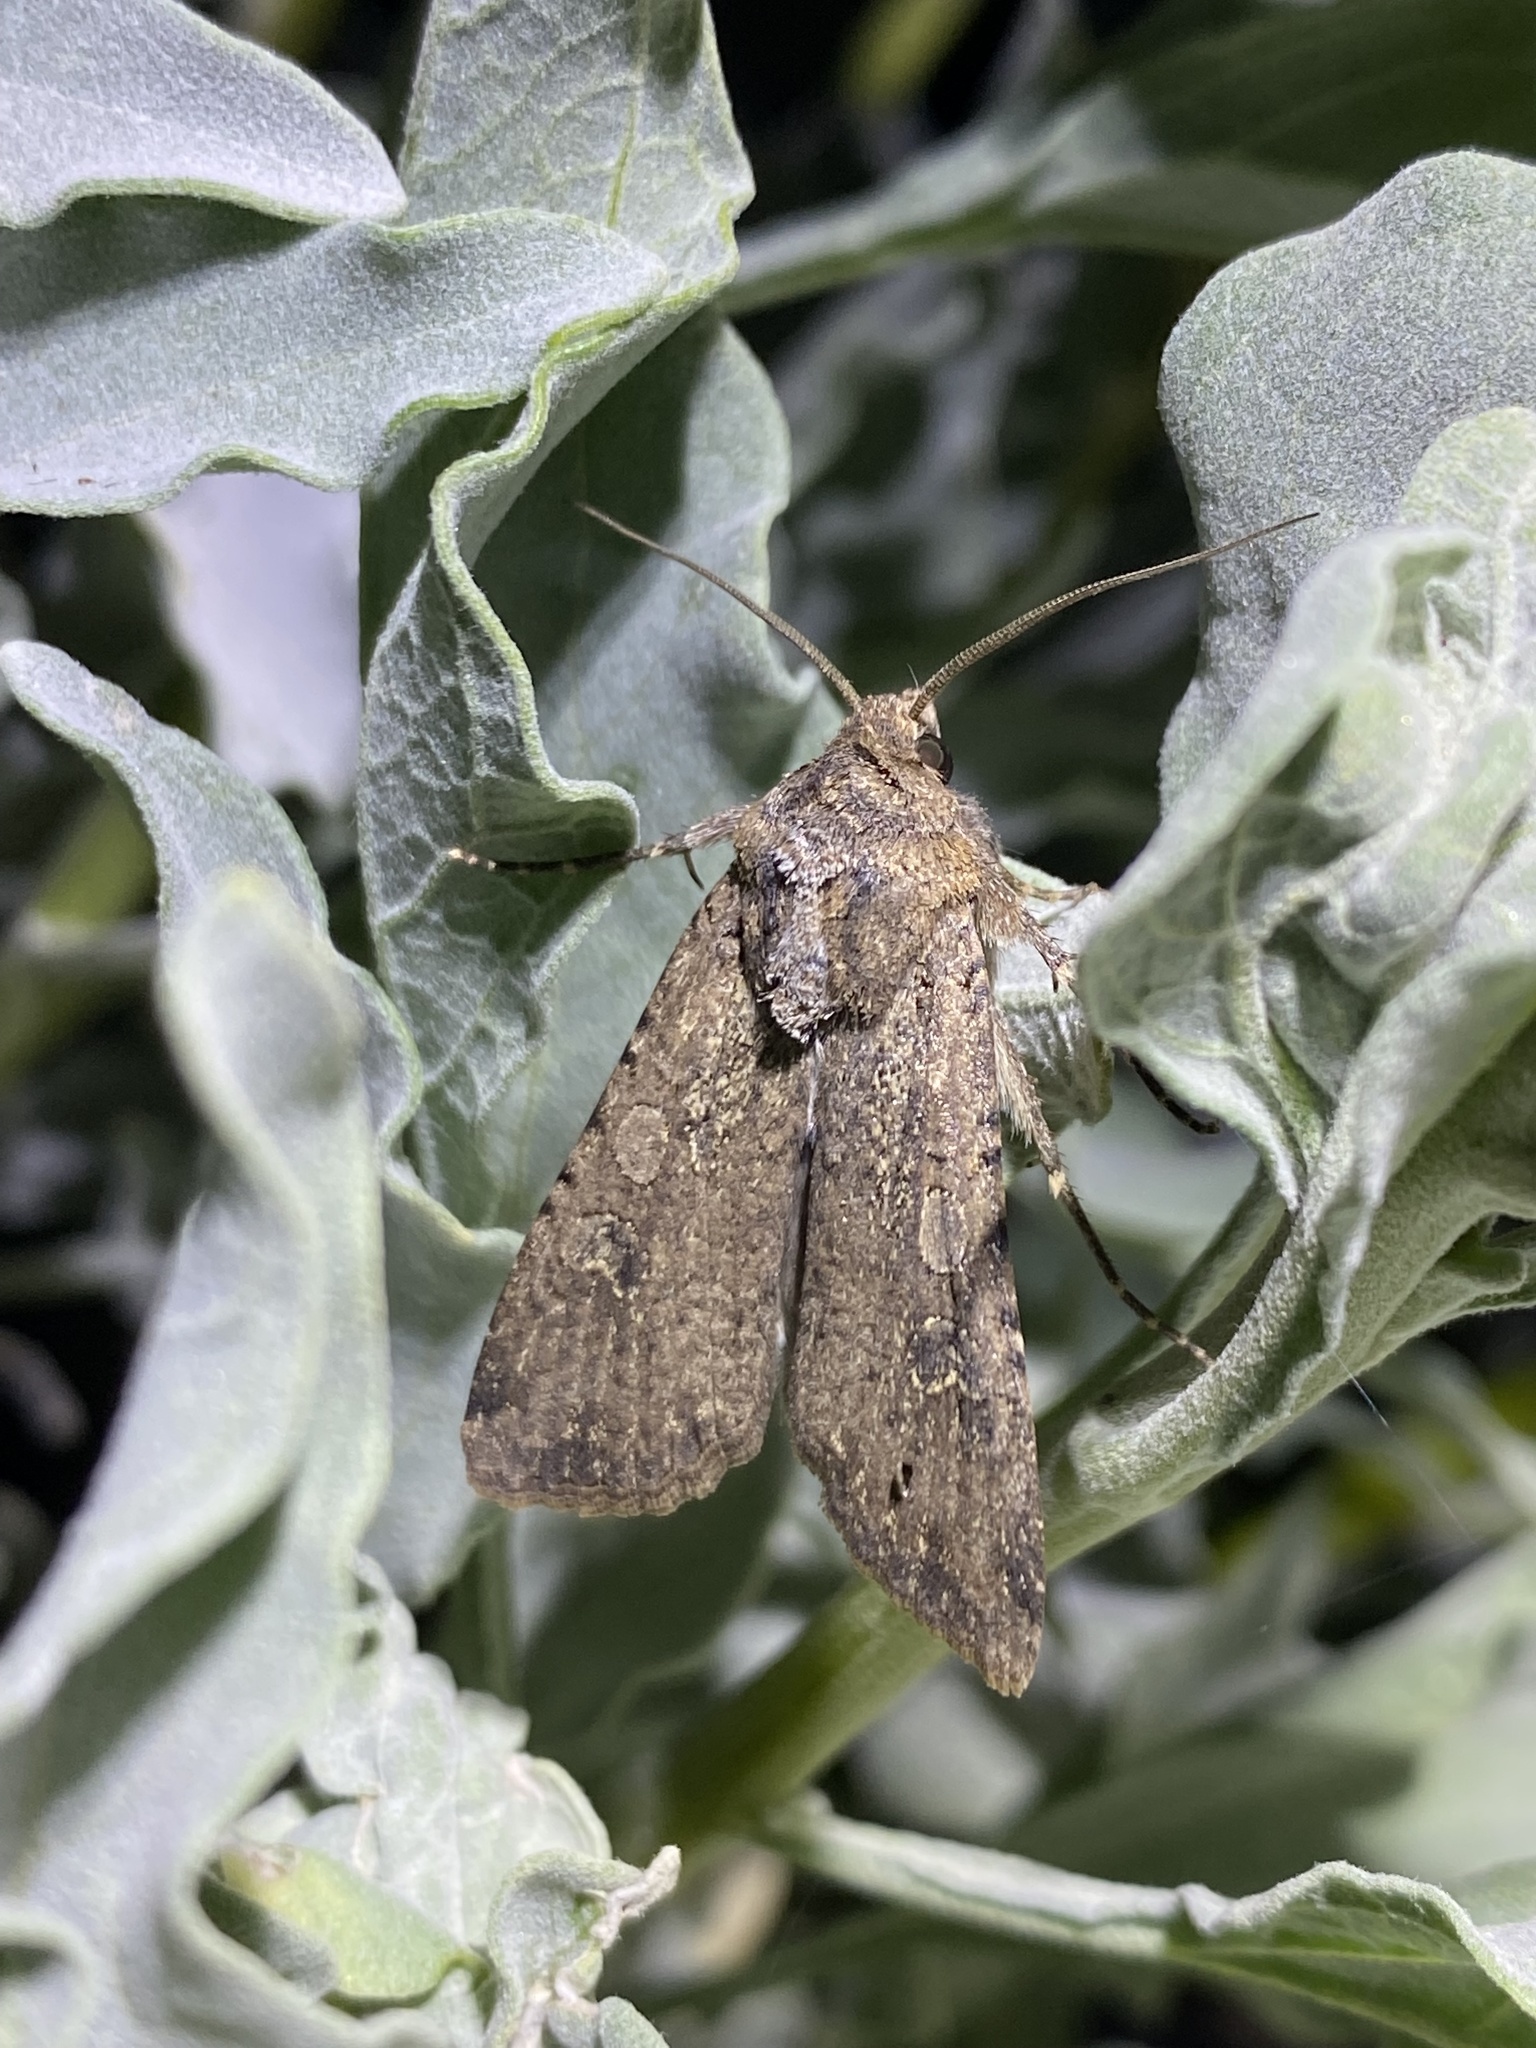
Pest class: cutworms